Oedemerinae

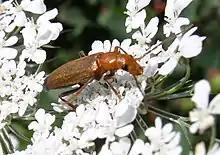
"Nacerdes melanura" (tribe Nacerdini).

Oedemerinae are a subfamily of the false blister beetles (family Oedemeridae), also known as pollen-feeding beetles. The Nacerdinae are sometimes merged here.